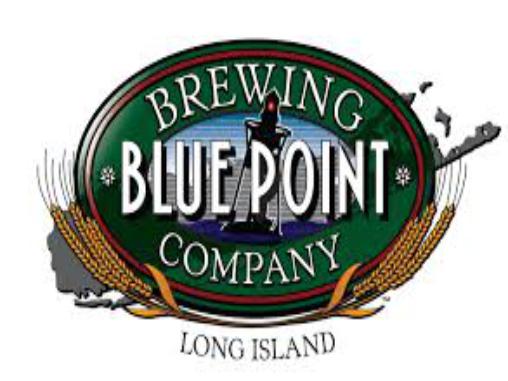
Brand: Blue Point
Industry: Others